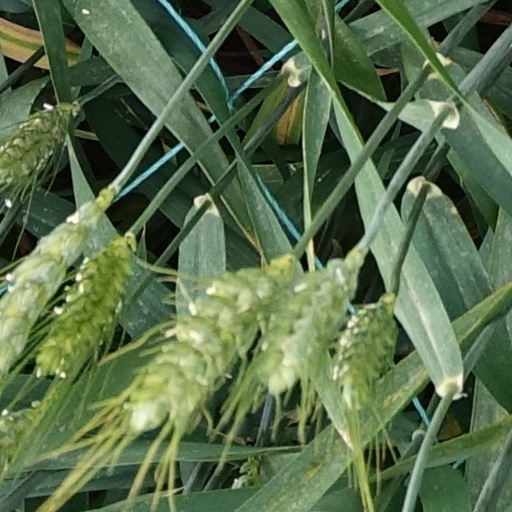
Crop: wheat